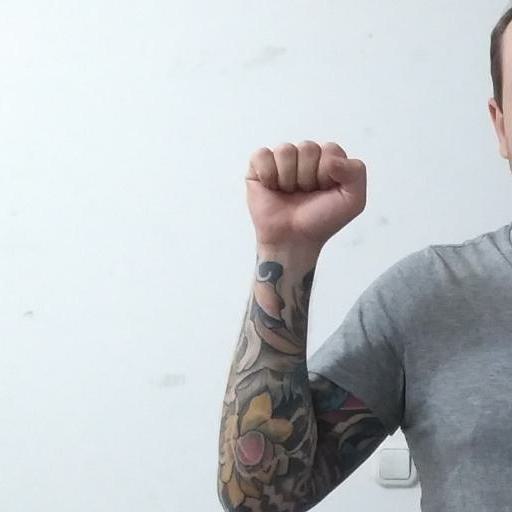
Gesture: fist